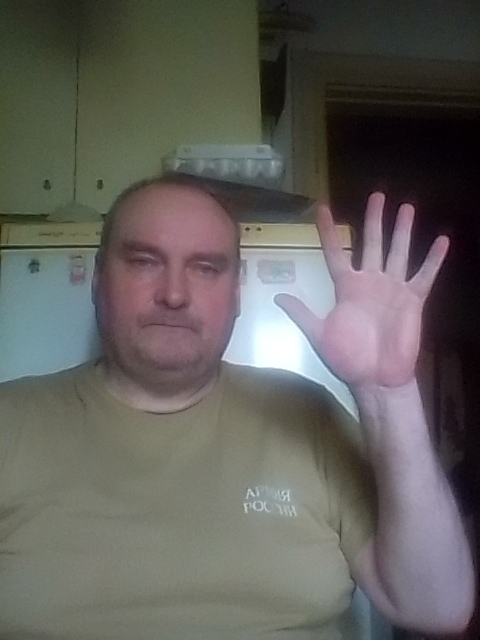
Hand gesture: palm